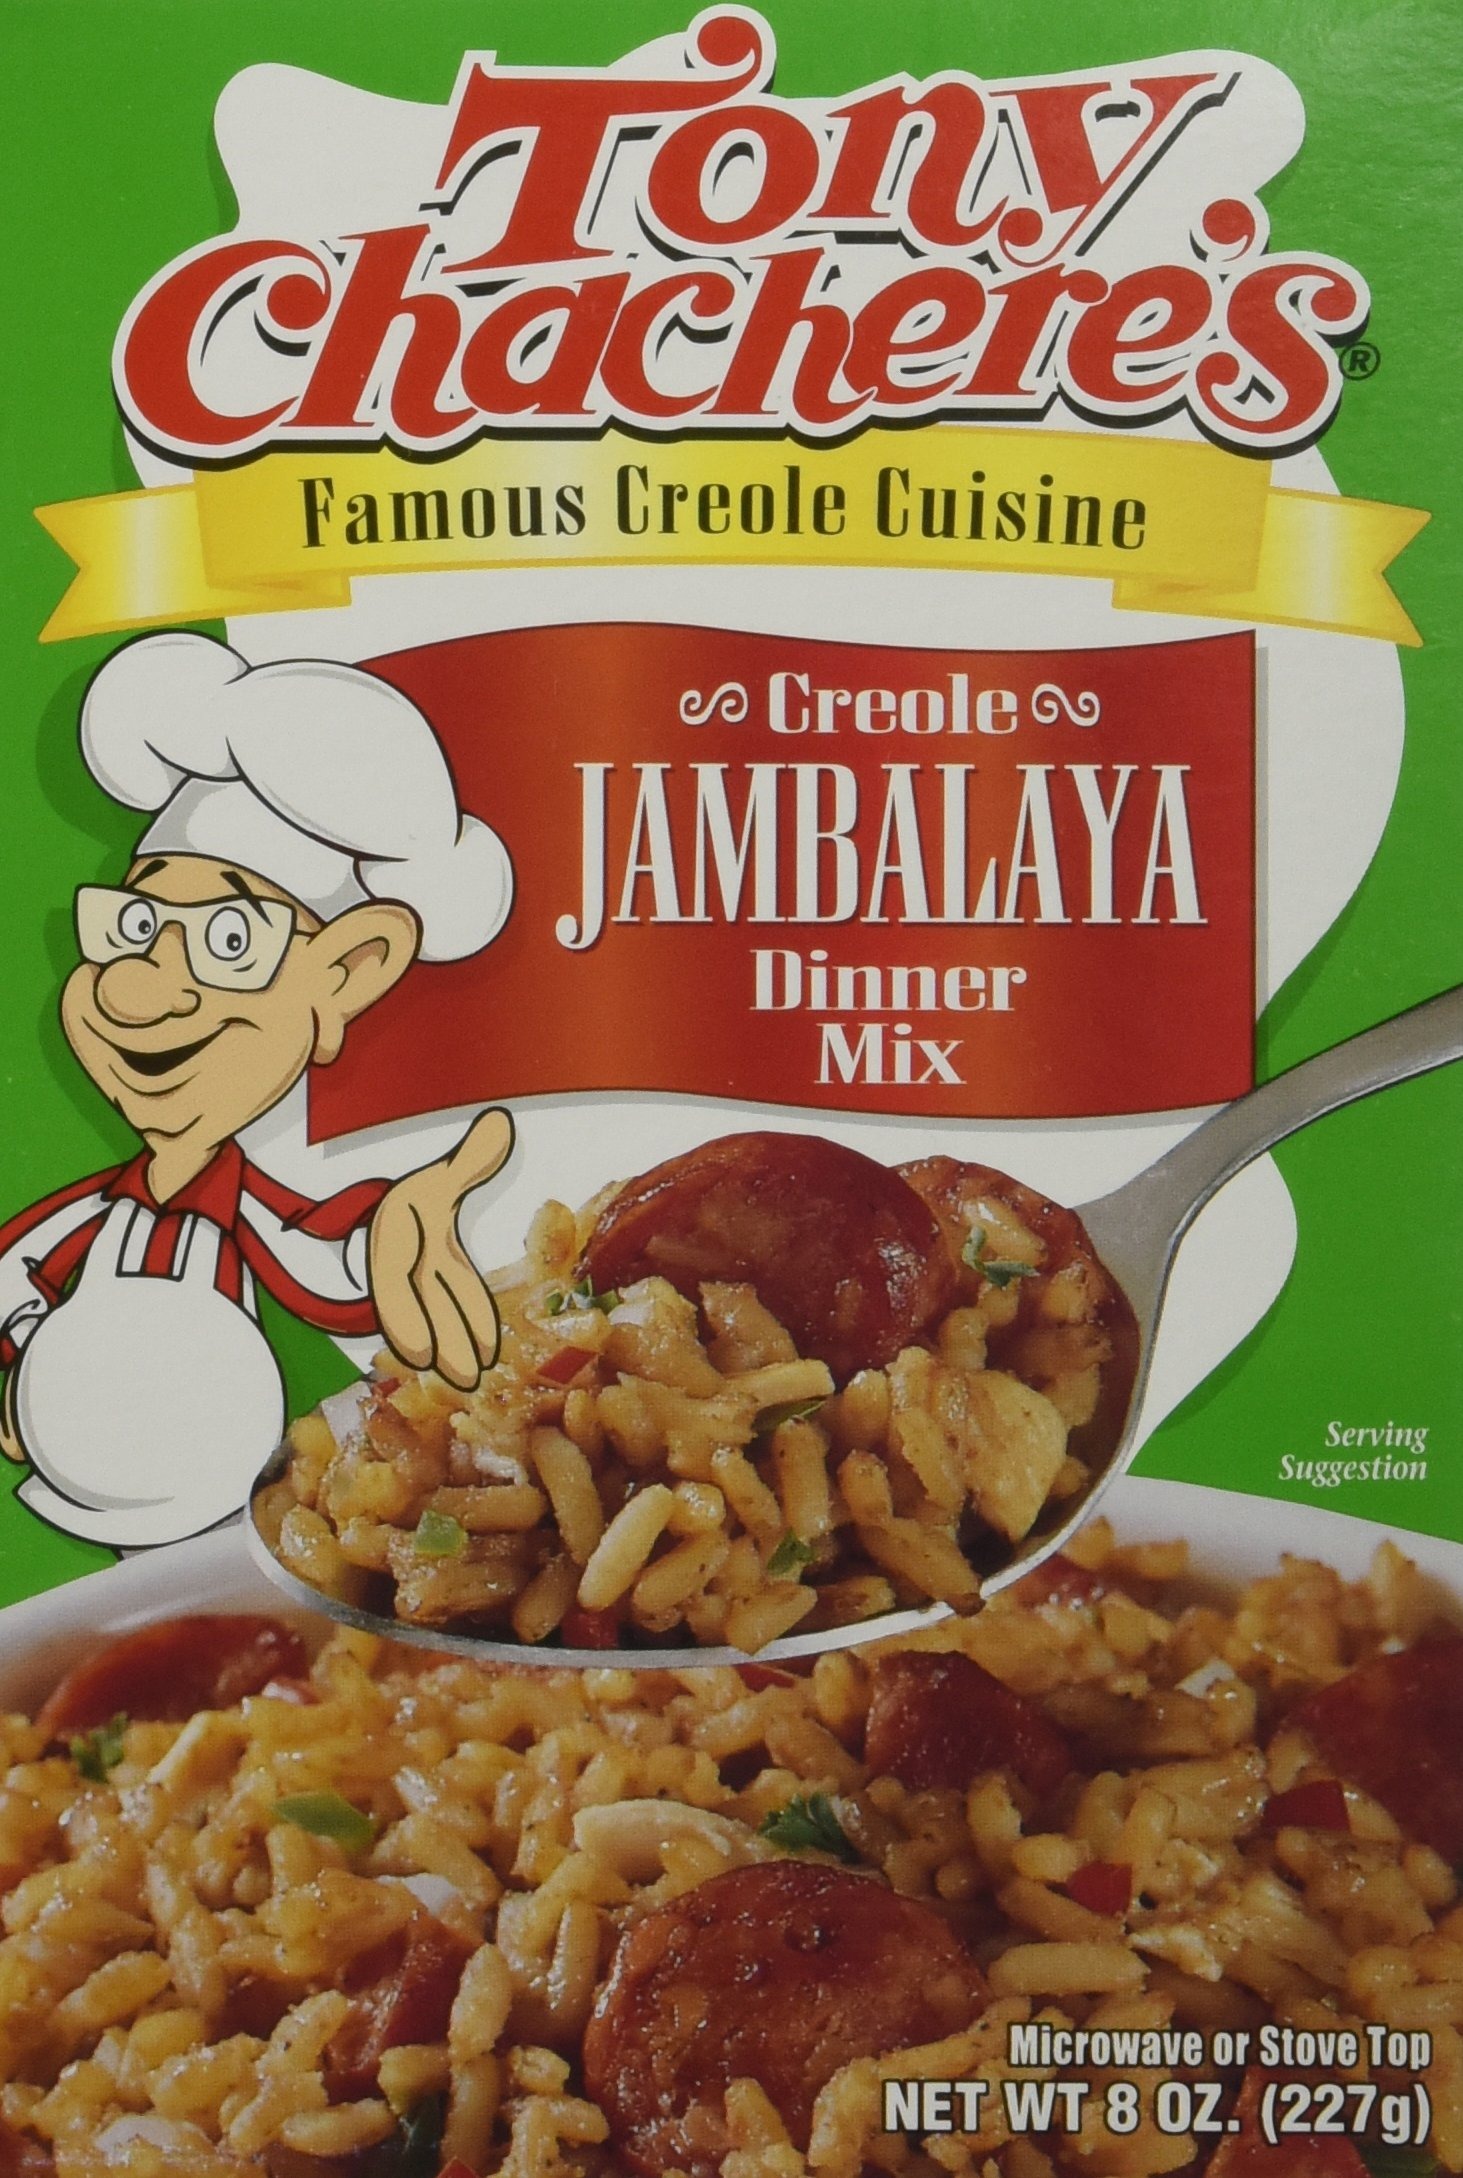
Item Name: Tony Chachere Rice Dinner Mix, Jambalaya, 4 Count
Bullet Point 1: Contains 4 - 8 ounce packages
Bullet Point 2: The Cajun one-pot meal
Bullet Point 3: Add your favorite meat
Bullet Point 4: Tony chachere's makes everything taste great
Value: 32.0
Unit: Ounce

Price: 9.58